Hartebeest

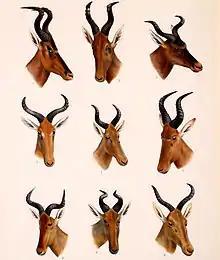
Hartebeest subspecies: bubal hartebeest (centre); (clockwise from top-left corner) red hartebeest, Lelwel hartebeest, Swayne's hartebeest, western hartebeest, Neumann's hartebeest, Lichtenstein's hartebeest, Coke's hartebeest and tora hartebeest, from "Great and Small Game of Africa"

Eight subspecies are identified, of which two – "A. b. caama" and "A. b. lichtensteinii" – have been considered to be independent species. However, a 1999 genetic study by P. Arctander of the University of Copenhagen and colleagues, which sampled the control region of the mitochondrial DNA, found that these two formed a clade within "A. buselaphus", and that recognising these as species would render "A. buselaphus" paraphyletic (an unnatural grouping). The same study found "A. b. major" to be the most divergent, having branched off before the lineage split to give a combined "caama/lichtensteinii" lineage and another that gave rise to the remaining extant subspecies. Conversely a 2001 phylogenetic study, based on D–loop and cytochrome b analysis by Øystein Flagstad (of the Norwegian Institute for Nature Research, Trondheim) and colleagues, found that the southern lineage of "A. b. caama" and "A. lichtensteinii" diverged earliest. Analysis of skull structure supports partition into three major divisions: "A. b. buselaphus" division (nominate, also including "A. b. major" division), "A. b. tora" division (also including "A. b. cokii" and "A. b. swaynei") and "A. b. lelwel" division. Another analysis of cytochrome b and D-loop sequence data shows a notable affinity between the "A. b. lelwel" and "A. b. tora " divisions.